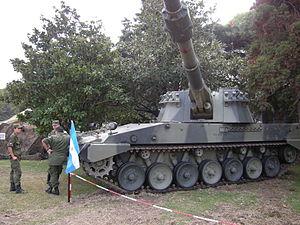
Le Tanque Argentino Mediano, ou TAM, est le principal char de combat en service dans l'armée argentine. À cause du manque de savoir-faire national en matière de blindés, le ministère de la Défense argentin fit appel à la société allemande Thyssen-Henschel. Le char fut développé par une équipe d'ingénieurs des deux pays sur la base du châssis du Marder, un véhicule de combat d'infanterie allemand.